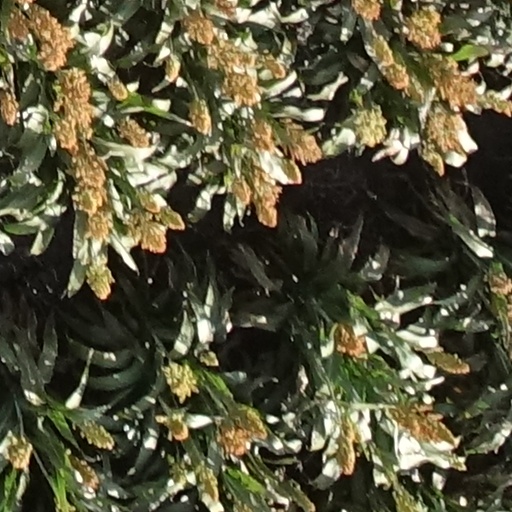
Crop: sorghum